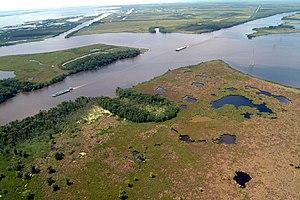
L'Intracoastal Waterway est un réseau de canaux et de voies d'eau situé le long du littoral américain de l'océan Atlantique et du golfe du Mexique. Il fait partie du Great Loop qui ceinture la moitié orientale du continent nord-américain. Certaines sections de ce réseau sont des baies, des rivières et des détroits naturels, d'autres ont été aménagées par les Hommes. L'Intracoastal Waterway débute à la Manasquan River dans l'État du New Jersey et se termine à Brownsville, au Texas. Les bateaux qui empruntent le réseau ne paient pas de droits particuliers, mais doivent s'acquitter d'une taxe sur les carburants qui permet de financer l'entretien des installations. La création de l'Intracoastal Waterway a été décidée par le Congrès américain en 1919. Le réseau est géré par l'United States Army Corps of Engineers.